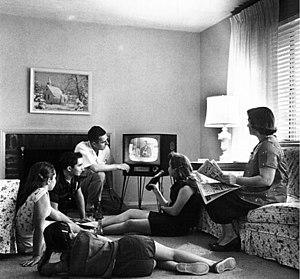
La télévision est l'un des principaux médias de masse aux États-Unis. 90 % des foyers américains reçoivent au moins une chaîne de télévision.